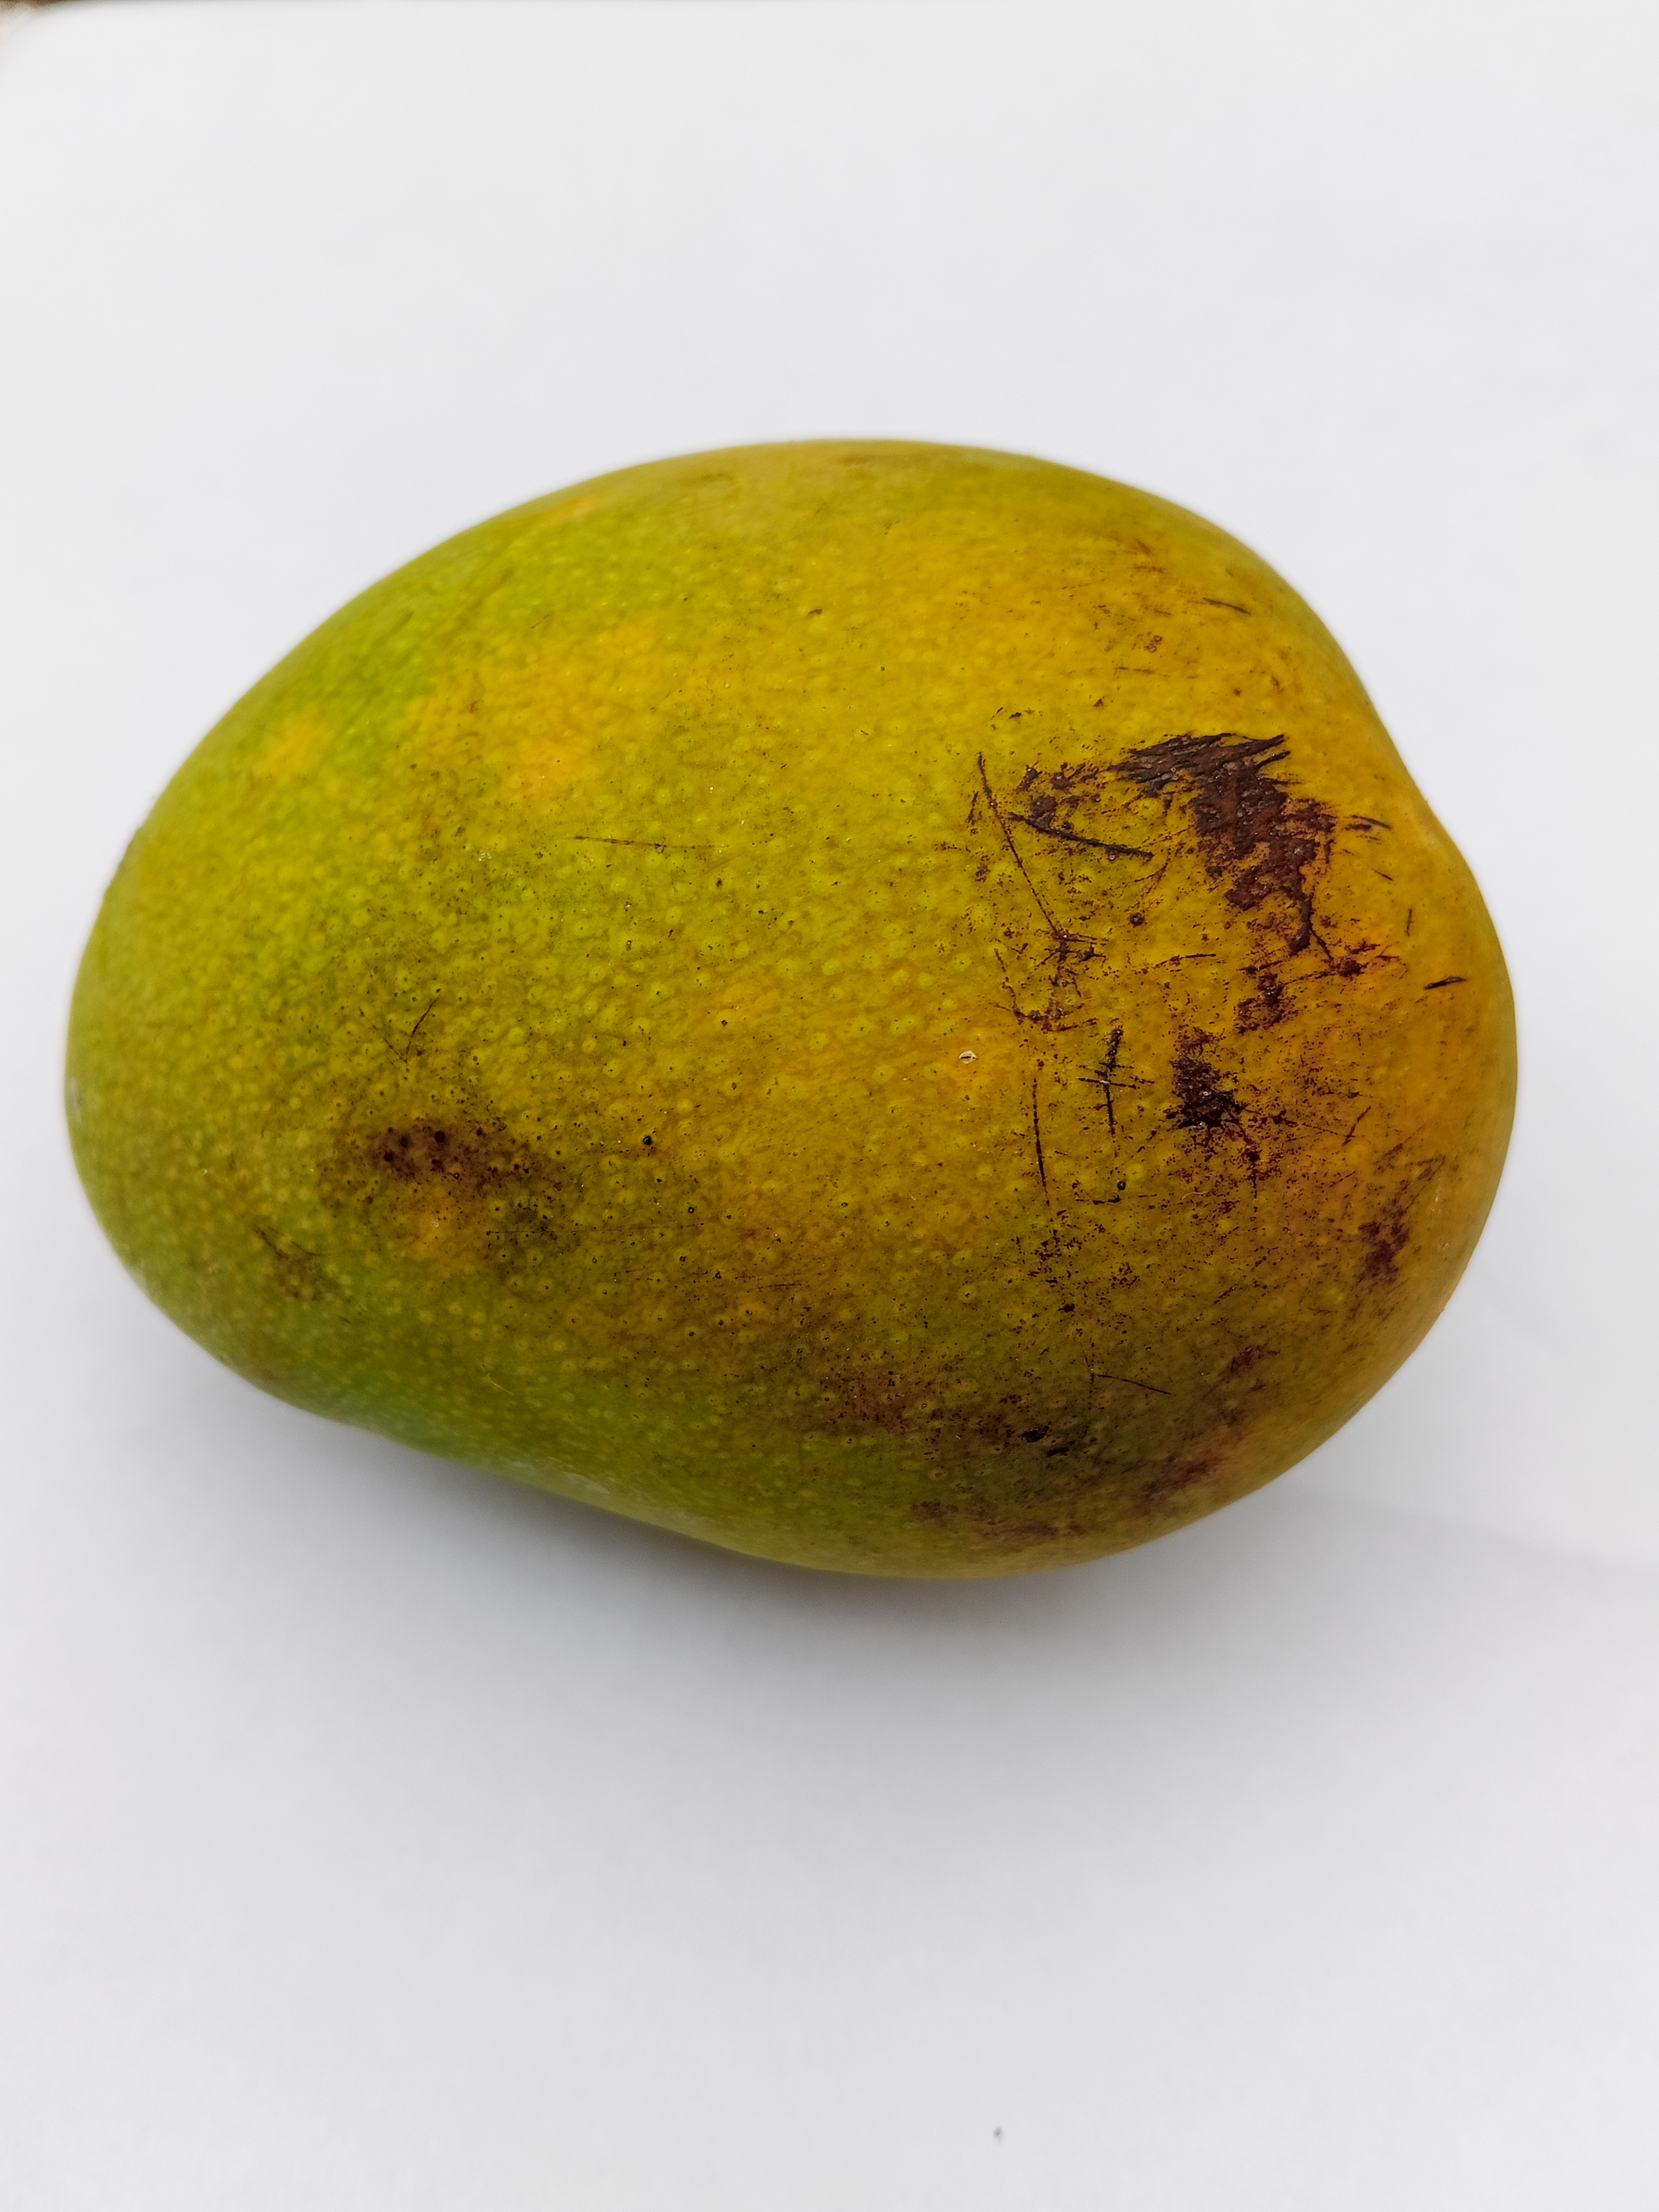
Mango variety: Himsagar